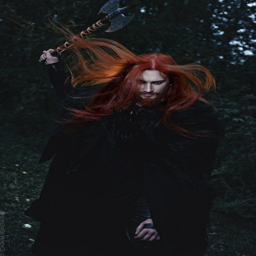
image result for long blonde hair man with beard no shirt